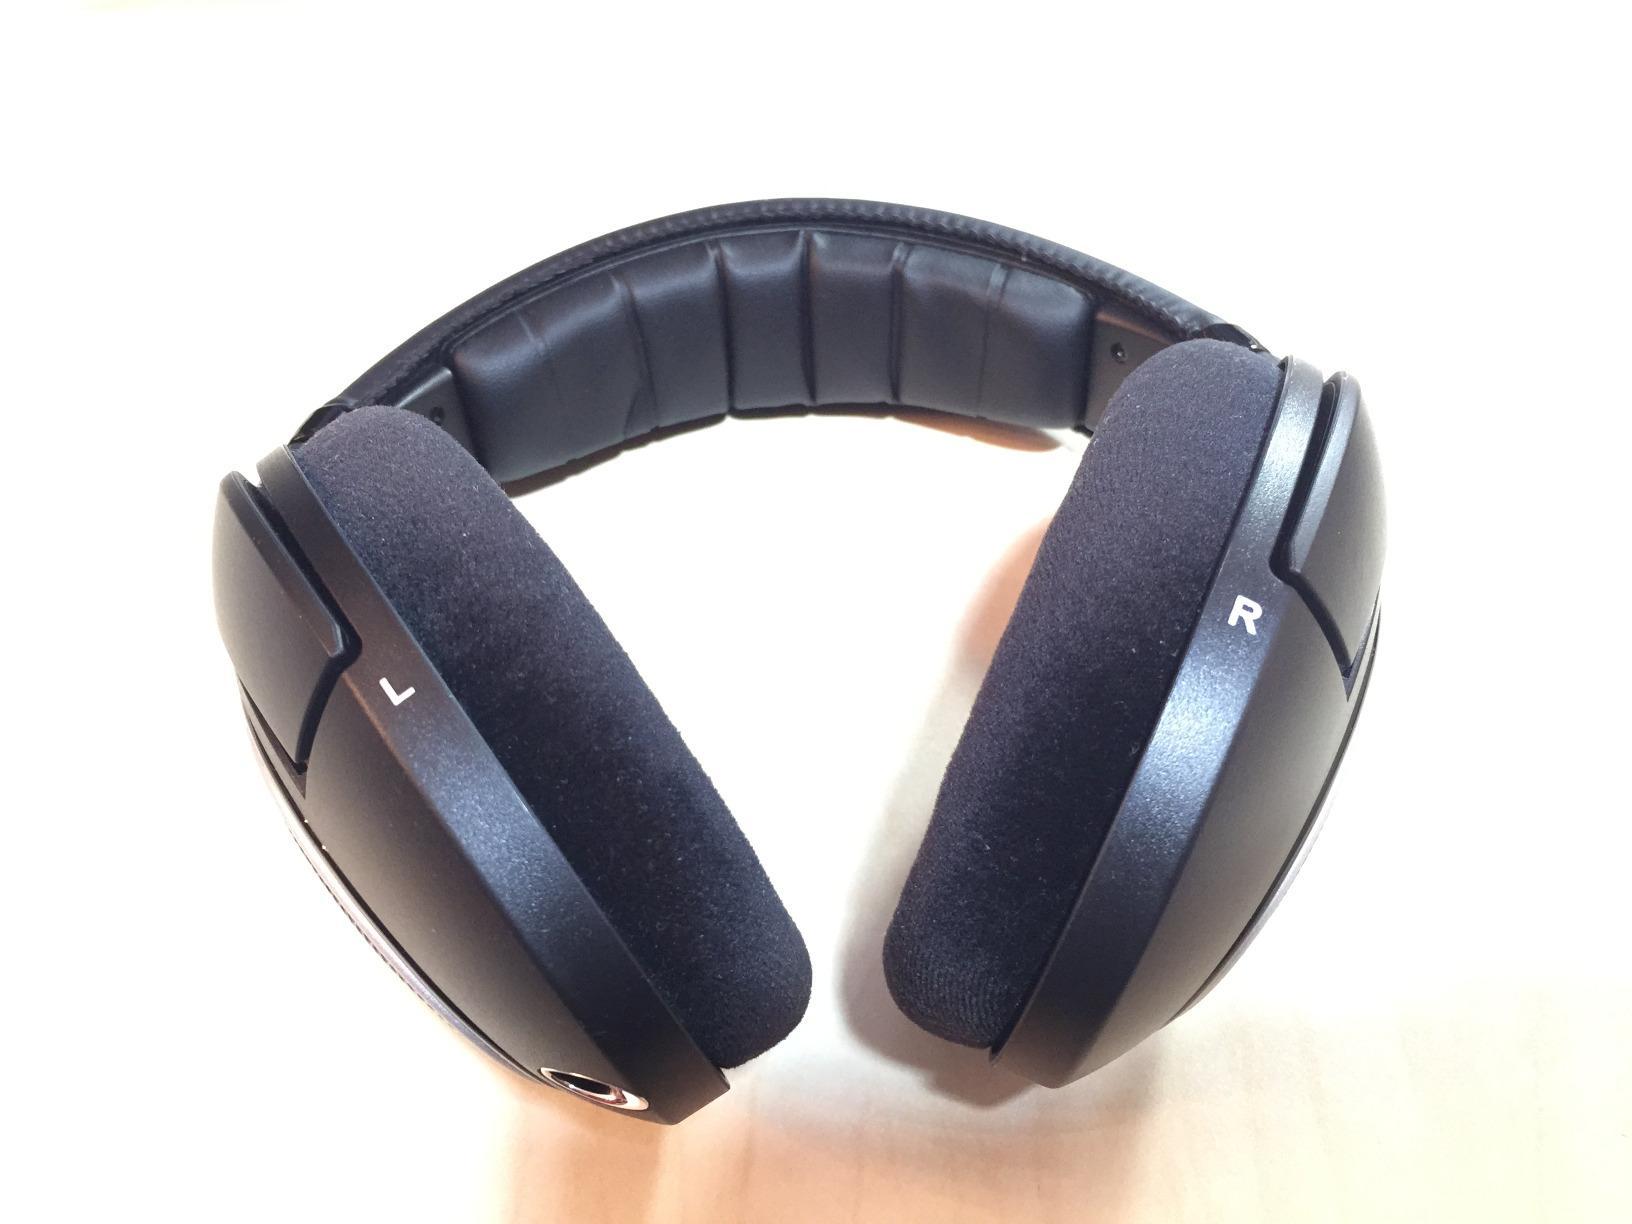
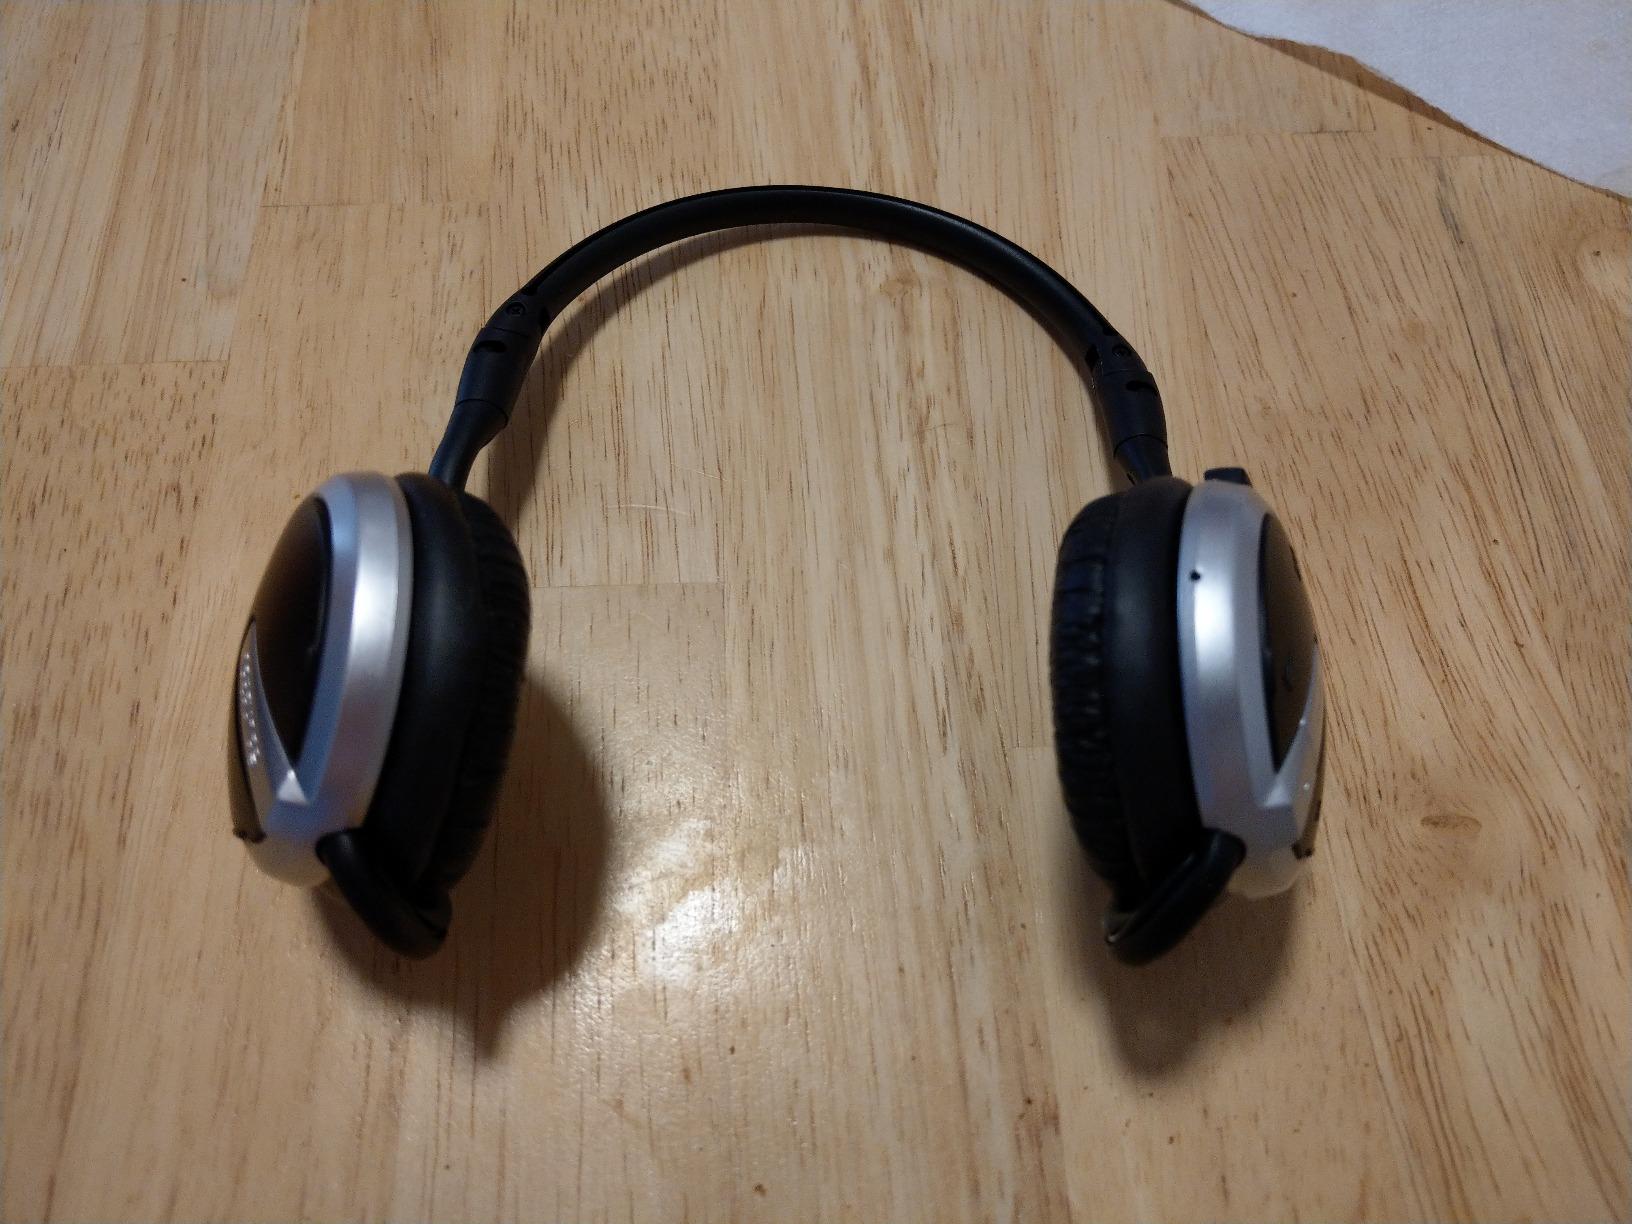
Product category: headphones
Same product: no